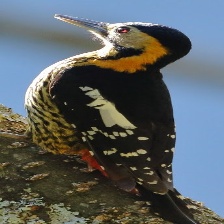
Species: DARJEELING WOODPECKER
Scientific name: DENDROCOPOS DARJELLENSIS